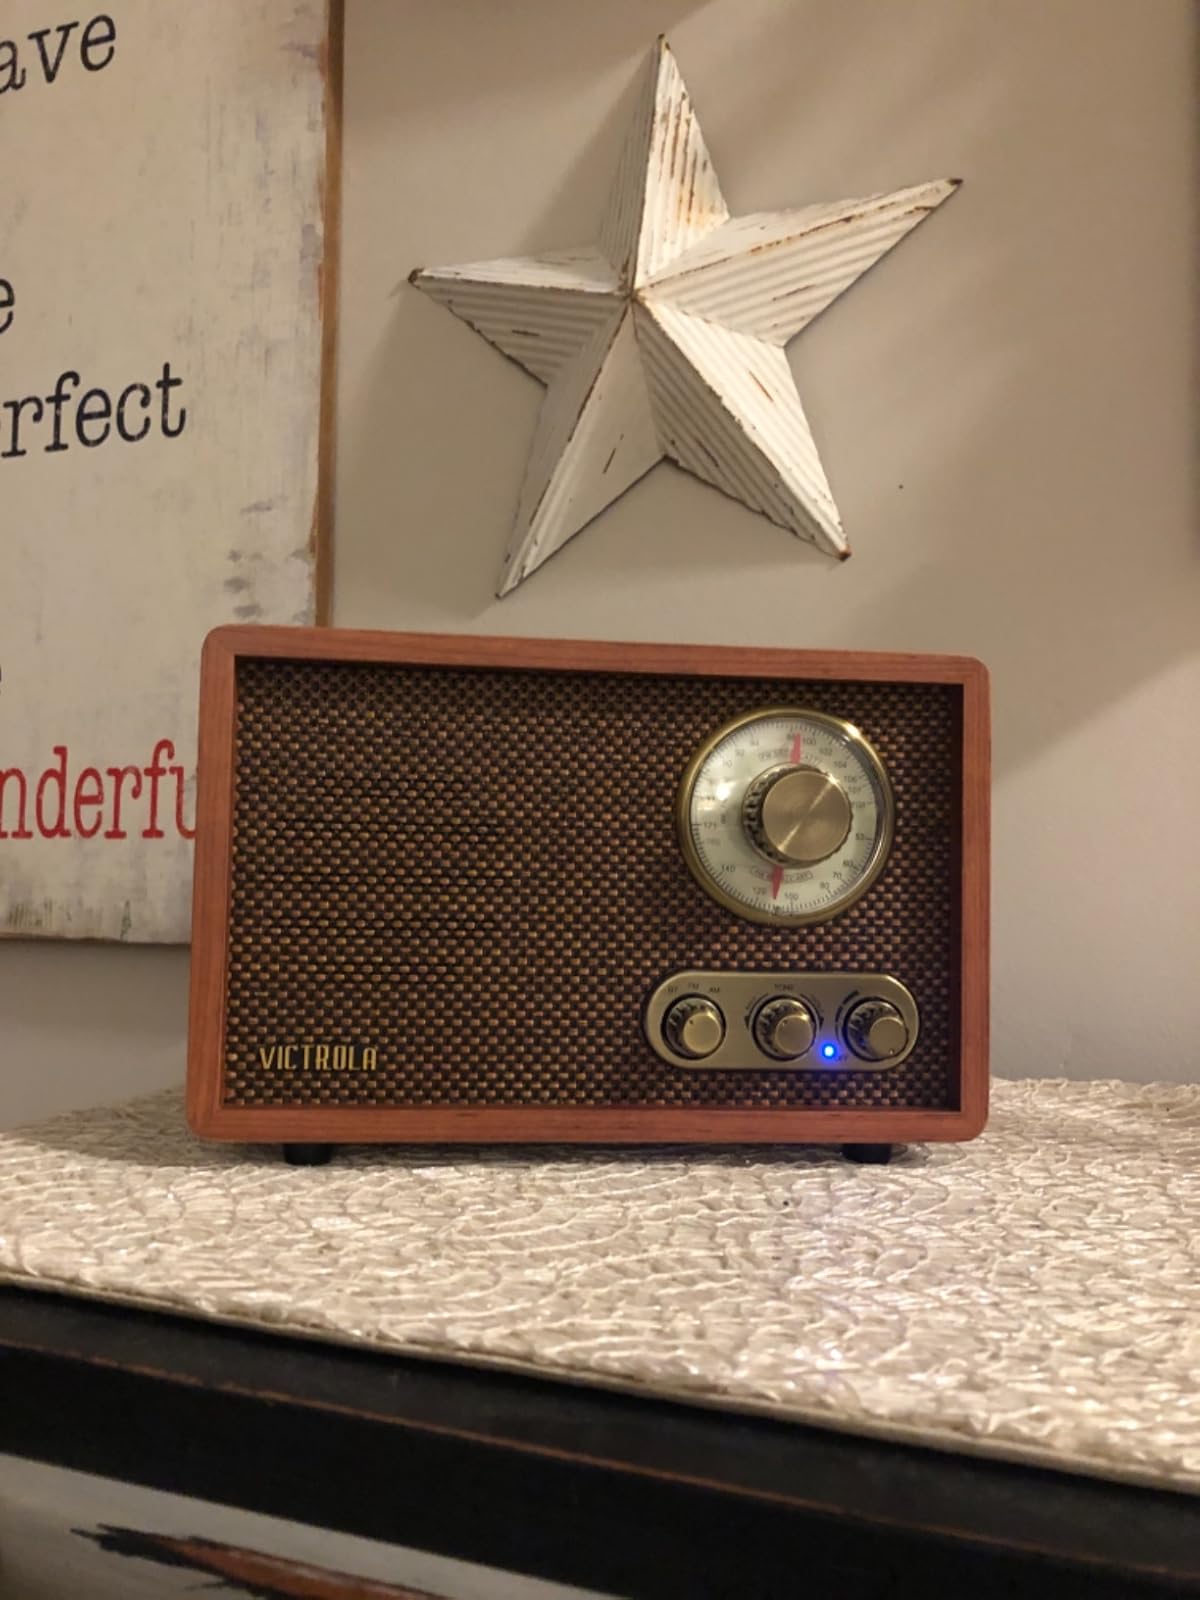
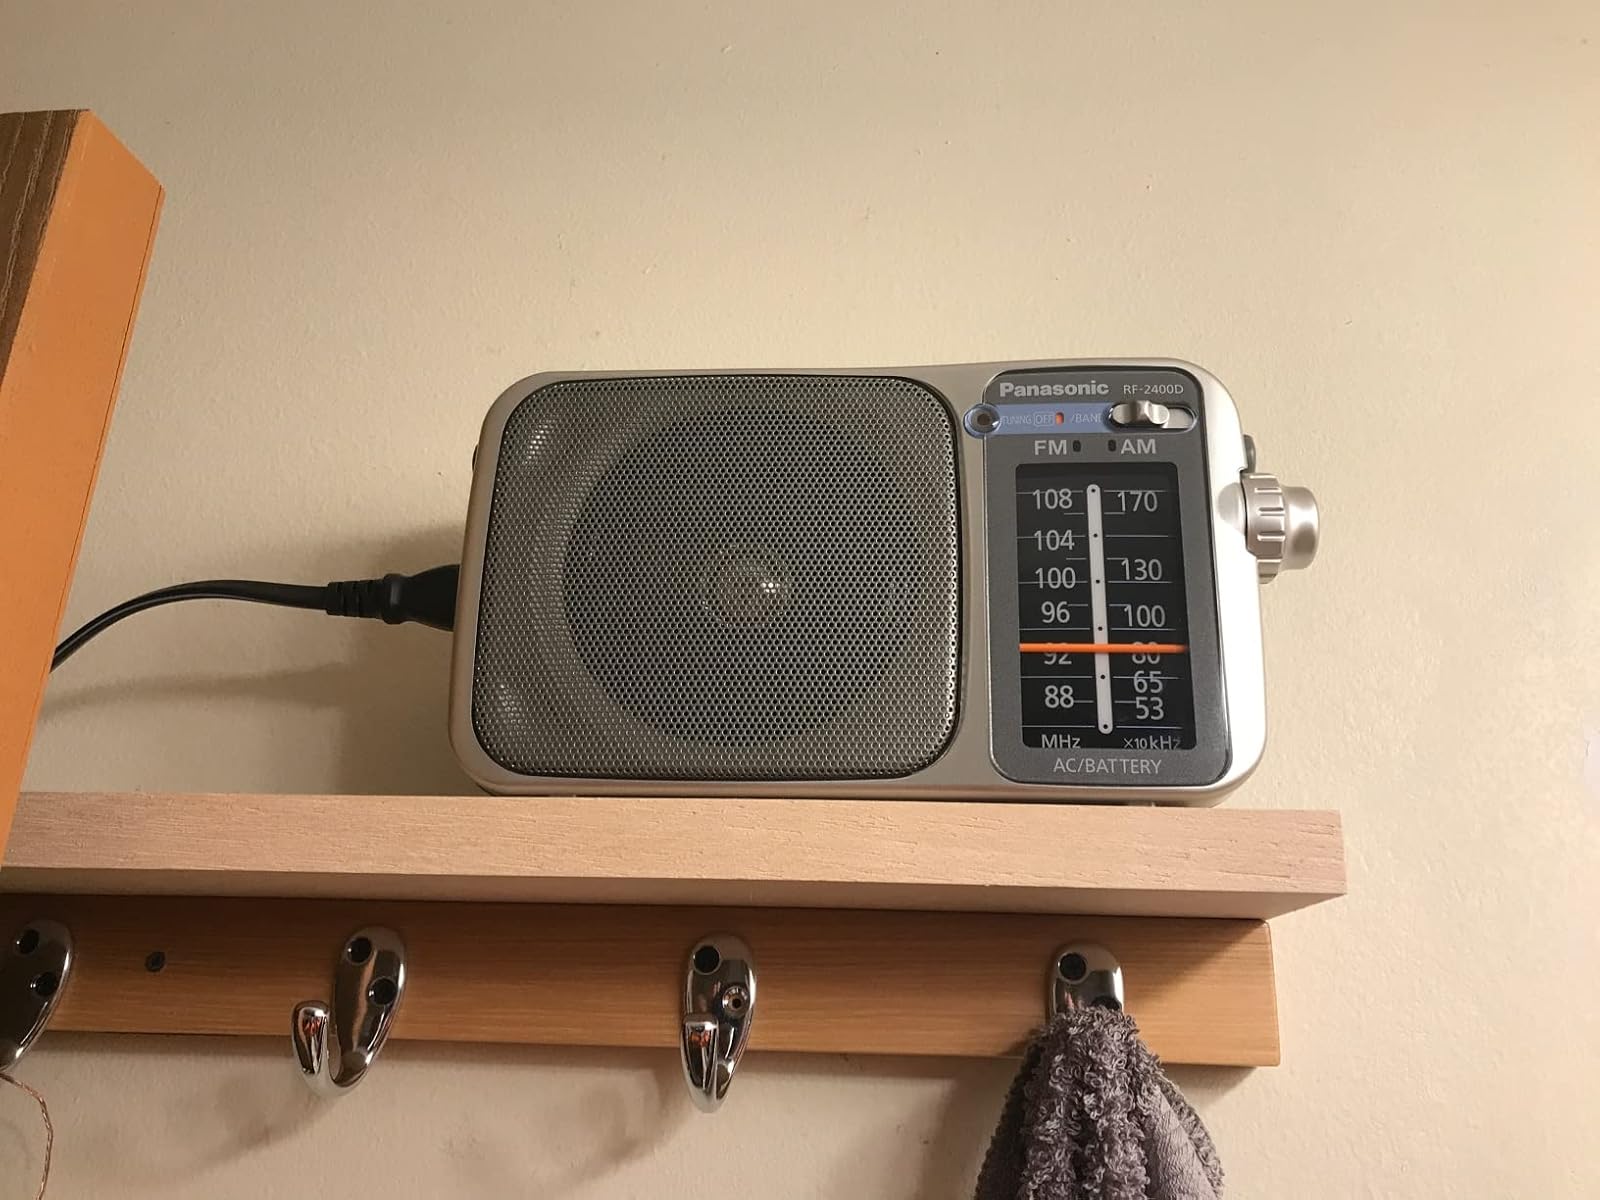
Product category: radio
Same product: no